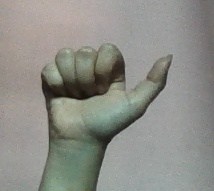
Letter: dhad